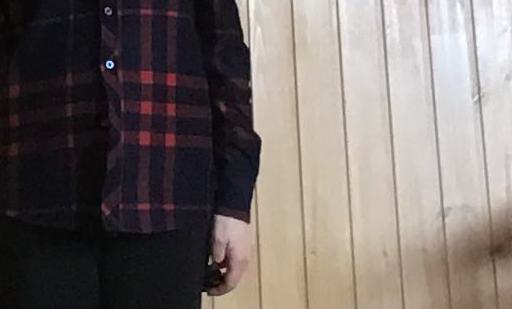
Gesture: no_gesture